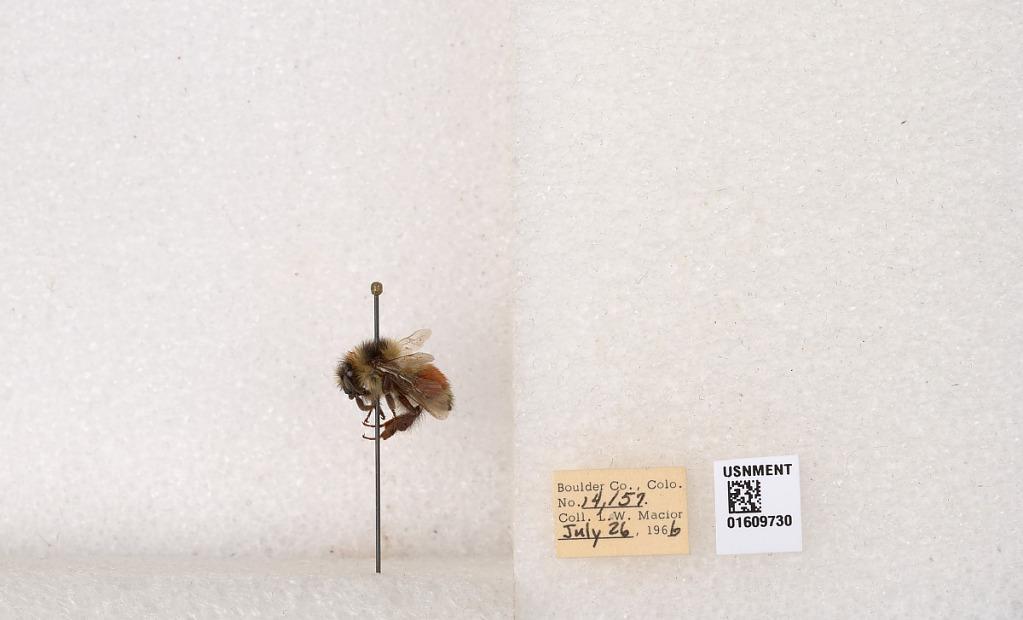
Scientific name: Bombus (Pyrobombus) sylvicola Kirby
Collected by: L. Macior
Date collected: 1966-7-26
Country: United States
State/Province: Colorado
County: Boulder
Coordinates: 40.0263, -105.3